Catman (DC Comics)

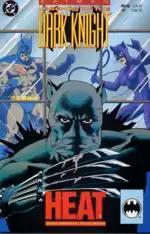

In 2013, ComicsAlliance ranked Catman as #9 on their list of the "50 Sexiest Male Characters in Comics".